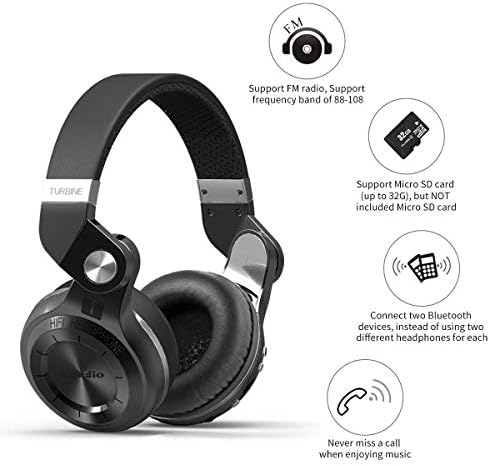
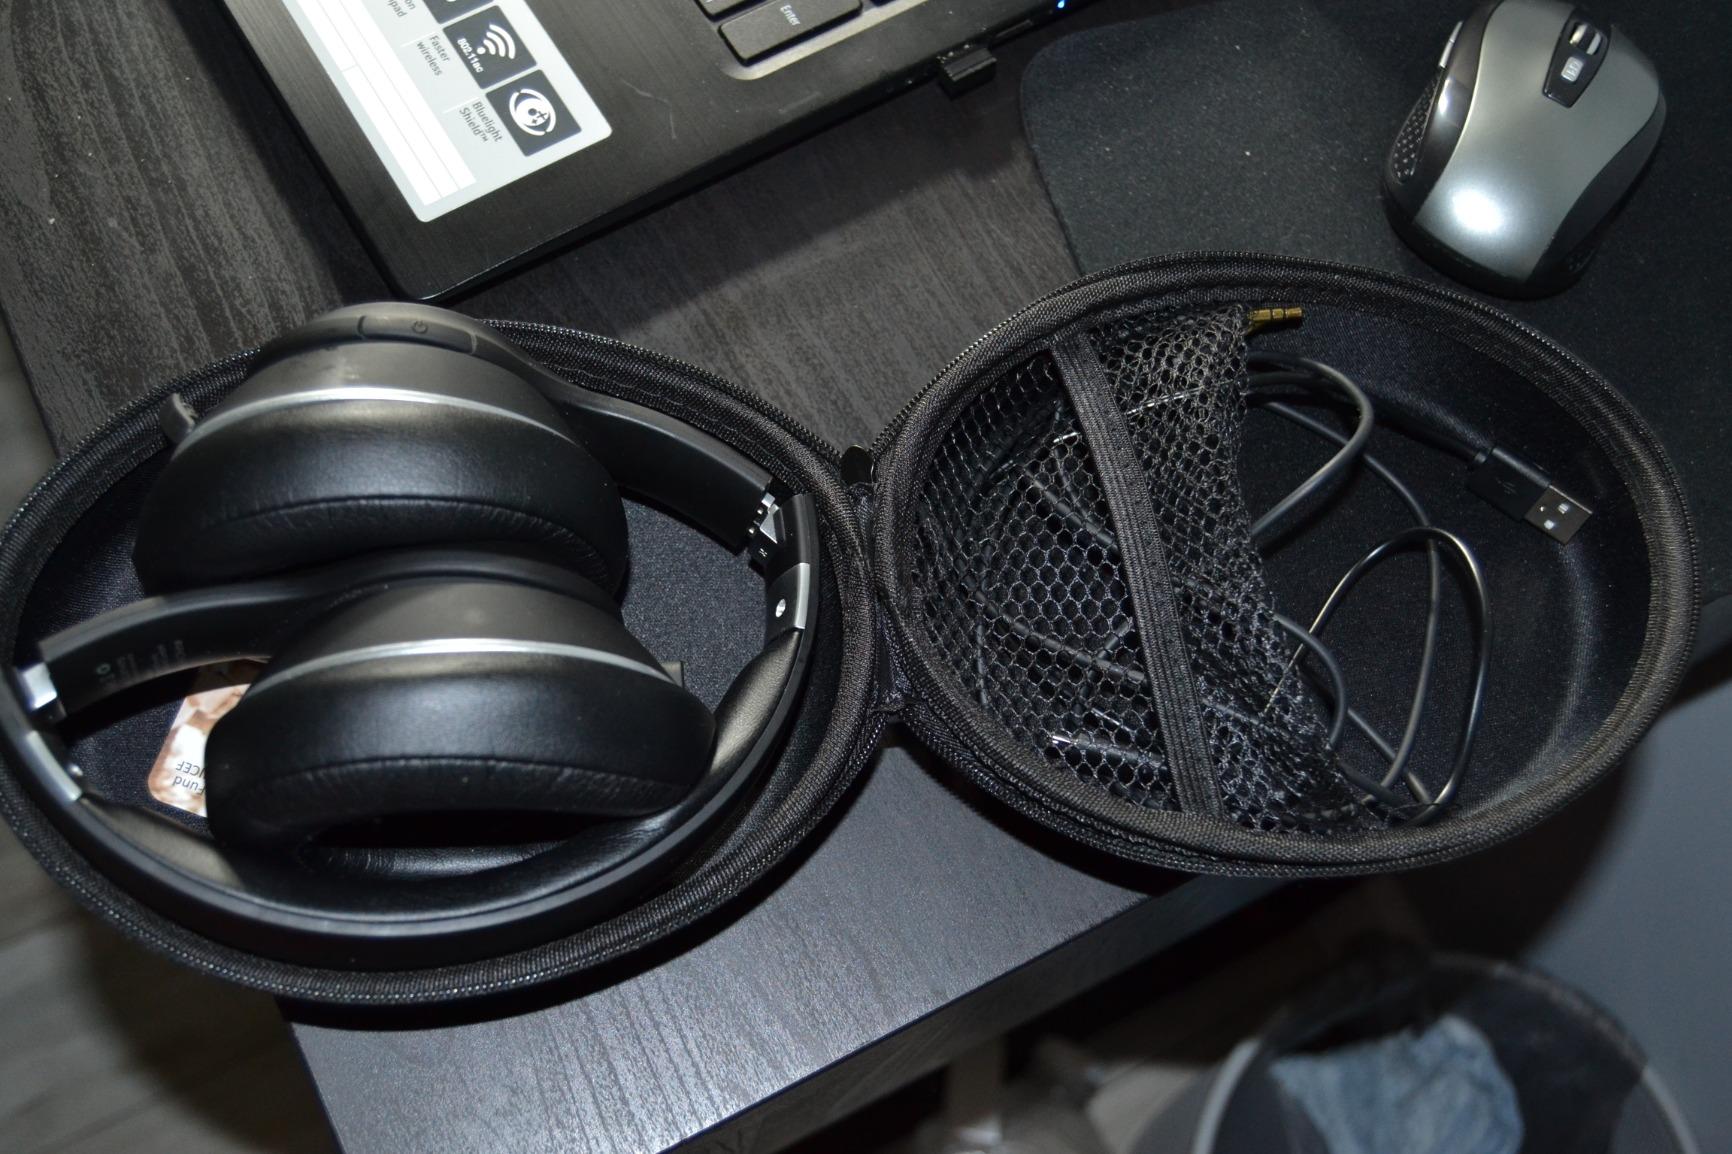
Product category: headphones
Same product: no